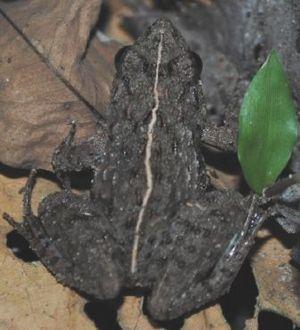
Zakerana nepalensis est une espèce d'amphibiens de la famille des Dicroglossidae.